Navarra (DO)

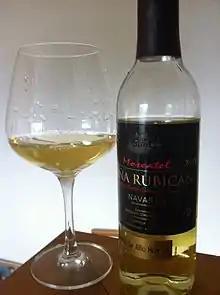
Fortified wine from Navarra DOP, made from the Moscatel de Grano Menudo (Muscat Blanc a Petits Grains) grape

The DOP is divided into 5 sub-zones, each one of which has a distinct identity and produces characteristic wines.